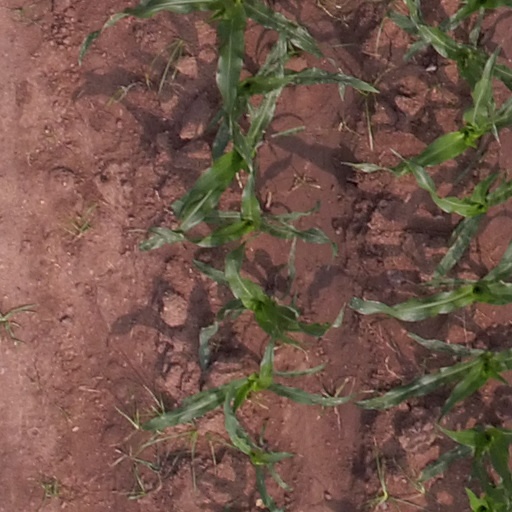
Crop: maize; corn